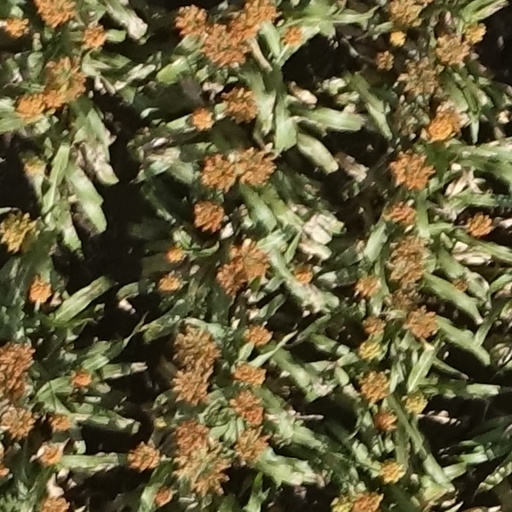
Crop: sorghum